Economic policy of the first Donald Trump administration

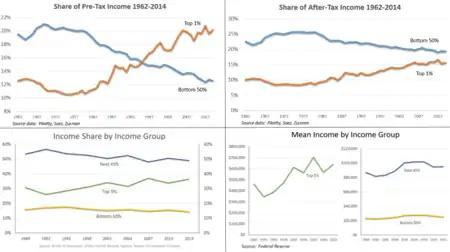
Four charts that describe trends in income inequality in the United States.

"The New York Times" editorial board characterized the tax bill as both a consequence and a cause of income and wealth inequality: "Most Americans know that the Republican tax bill will widen economic inequality by lavishing breaks on corporations and the wealthy while taking benefits away from the poor and the middle class. What many may not realize is that growing inequality helped create the bill in the first place. As a smaller and smaller group of people cornered an ever-larger share of the nation's wealth, so too did they gain an ever-larger share of political power. They became, in effect, kingmakers; the tax bill is a natural consequence of their long effort to bend American politics to serve their interests." The corporate tax rate was 48% in the 1970s and is 21% under the Act. The top individual rate was 70% in the 1970s and is 37% under the Act. Despite these large cuts, incomes for the working class have stagnated and workers now pay a larger share of the pre-tax income in payroll taxes.